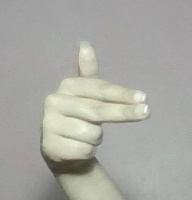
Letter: ghain